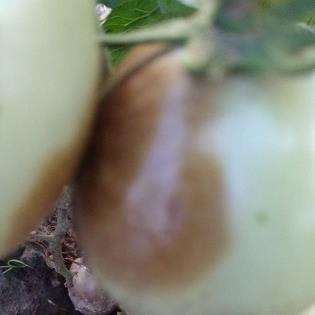
Crop: Tomato
Condition: tomato-late-blight-d